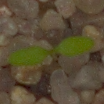
Label: common_chickweed